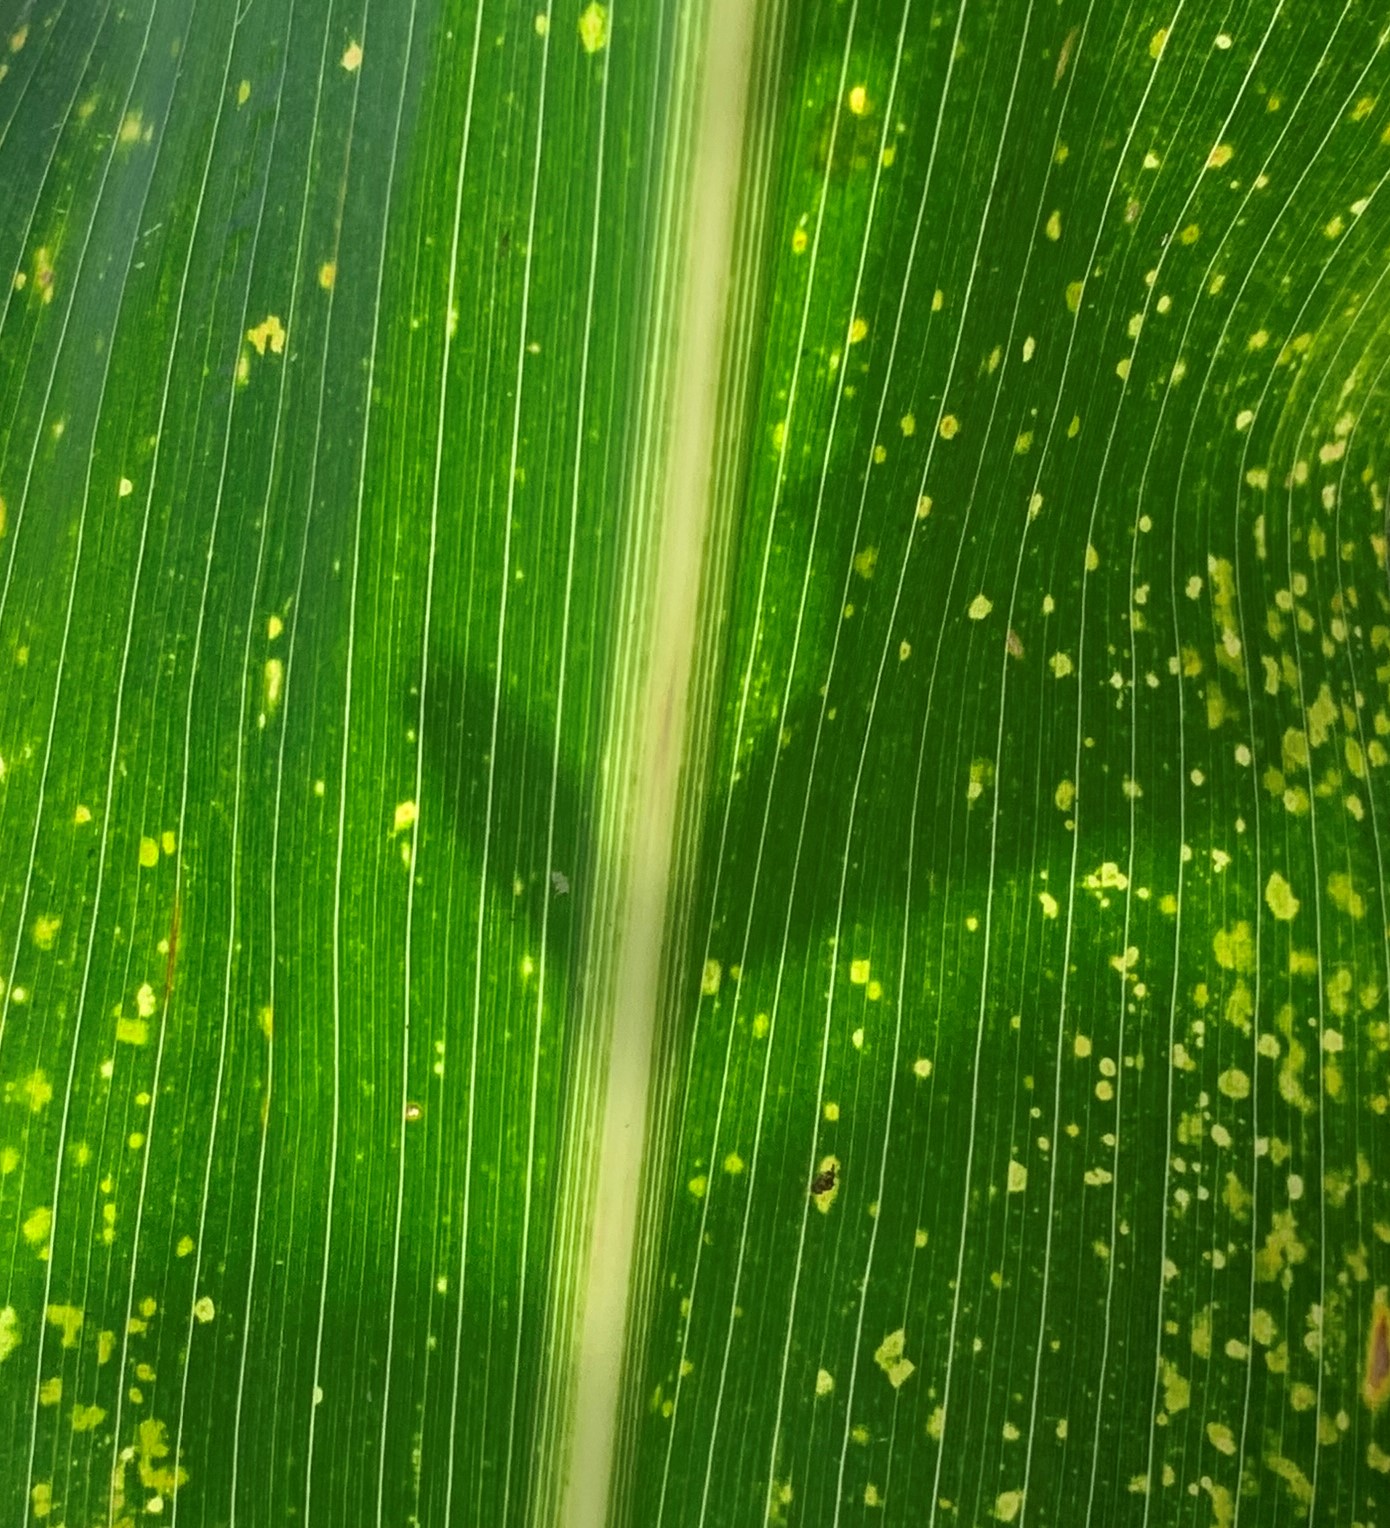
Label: MLN